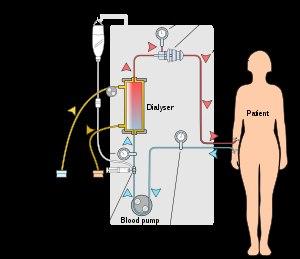
L'hémodialyse est une méthode d'épuration du sang par la création d'un circuit de circulation extra-corporelle et son passage dans un dialyseur.